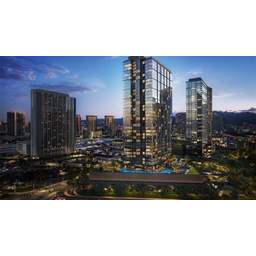
Label: paper